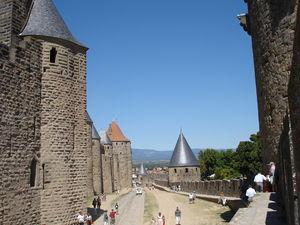
La Cité de Carcassonne est un ensemble architectural médiéval qui se trouve dans la ville française de Carcassonne dans le département de l'Aude, région d'Occitanie. Elle est située sur la rive droite de l'Aude, au sud-est de la ville actuelle. Cette cité médiévale fortifiée, dont les origines remontent à la période gallo-romaine, doit sa renommée à sa double enceinte, atteignant près de 3 km de longueur et comportant cinquante-deux tours, qui domine la vallée de l'Aude. La Cité comprend également un château et une basilique.
Une lice est une palissade qui entoure une fortification, mais également un stade.